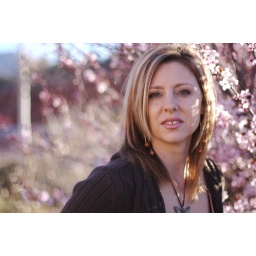
Noell in front of a tree of flowers in Sedona, AZ. March, 2007.